Jeanie Johnston

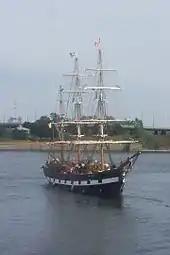
Jeanie Johnston arriving at Montréal, Québec, in September 2003.

It was originally planned to launch the ship from her shipyard in Blennerville, but a 19th-century shipwreck was discovered by marine archaeologists while a channel was being dredged. To preserve the find, on 19 April 2000, the hull of the "Jeanie Johnston" was hauled to the shore and loaded onto a shallow-draft barge. There she was fitted with masts and sails, and on 4 May was transported to Fenit, a short distance away. On 6 May, the barge was submerged and the "Jeanie Johnston" took to the water for the first time. The next day she was officially christened by President of Ireland Mary McAleese.